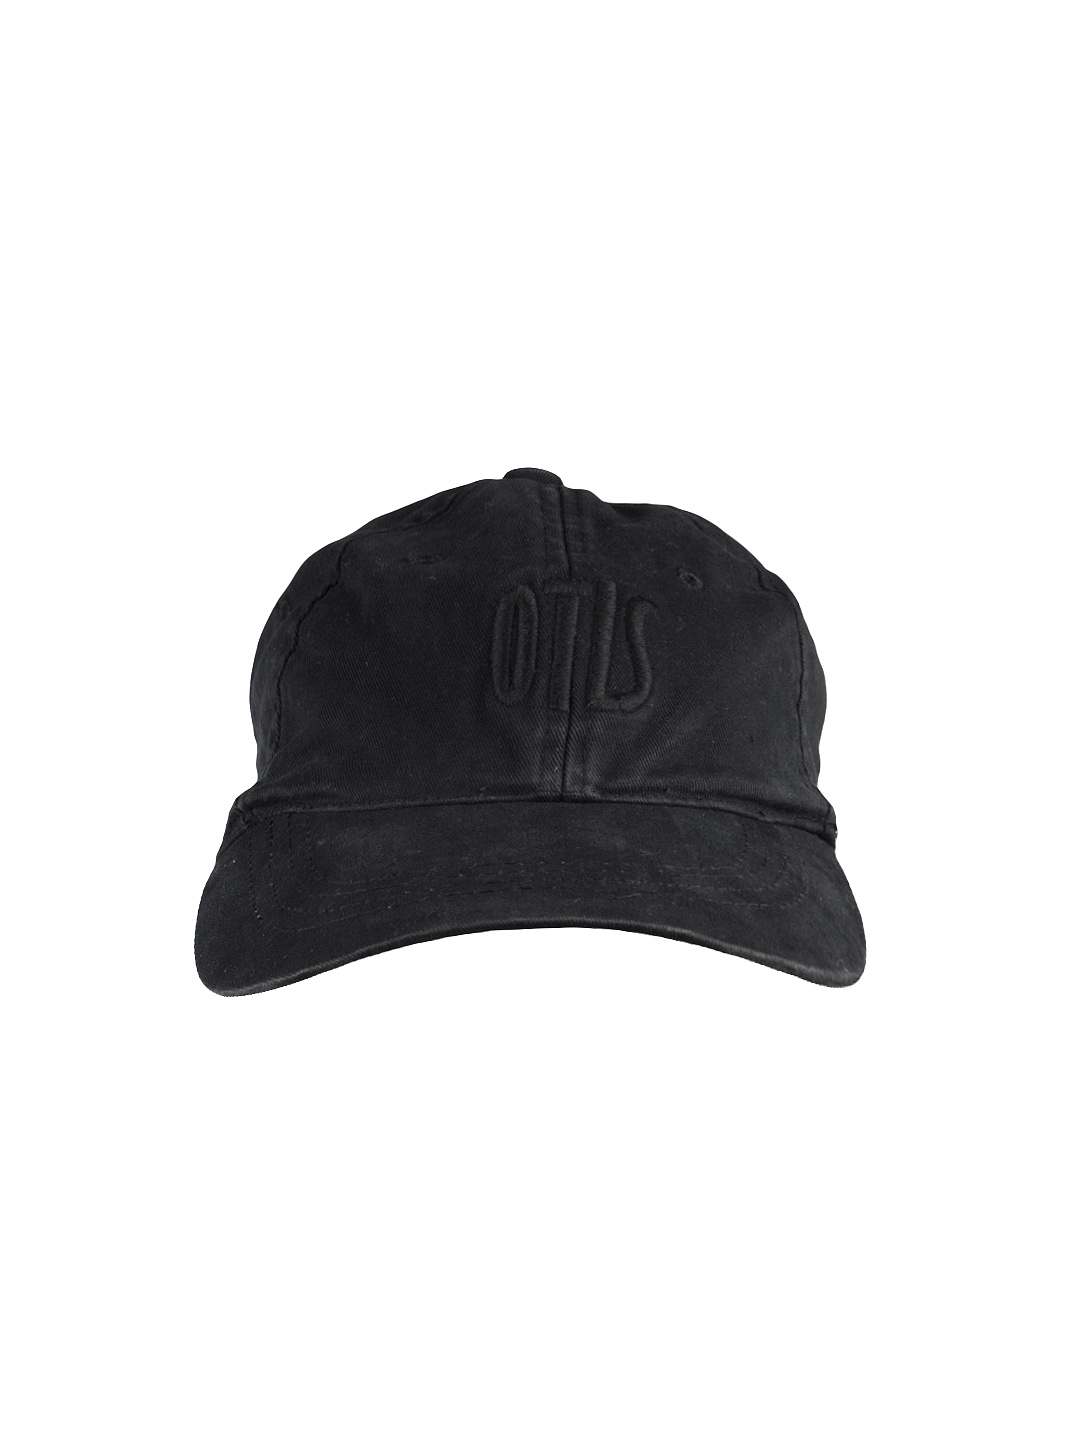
OTLS Unisex Black Polo Cap
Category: Accessories / Headwear / Caps
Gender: Unisex
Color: Black
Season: Summer 2012
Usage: Casual